Nikon FE

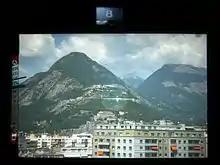
Viewfinder of the Nikon FE showing the ADR (Aperture Direct Readout) on top and the match needle exposure indicator on the left.

In automatic mode, the FE's black needle indicates the shutter speed automatically set by the electronic circuitry in response to the light reaching the meter. The green needle is used to indicate that the FE is in "A" mode. This system can be traced back to the Nikkormat EL (in the USA/Canada; Nikomat EL, rest of the world) of 1972 and continued until 2006 with the discontinuation of the Nikon FM3A.